Keith Floyd

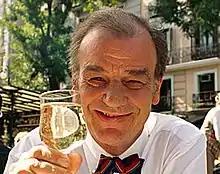
Floyd in 2003

Keith Floyd (28 December 1943 – 14 September 2009) was a British celebrity cook, restaurateur, television personality and "gastronaut" who hosted cooking shows for the BBC and published many books combining cookery and travel. On television, his eccentric style of presentation – usually drinking wine as he cooked and talking to his crew – endeared him to millions of viewers worldwide.